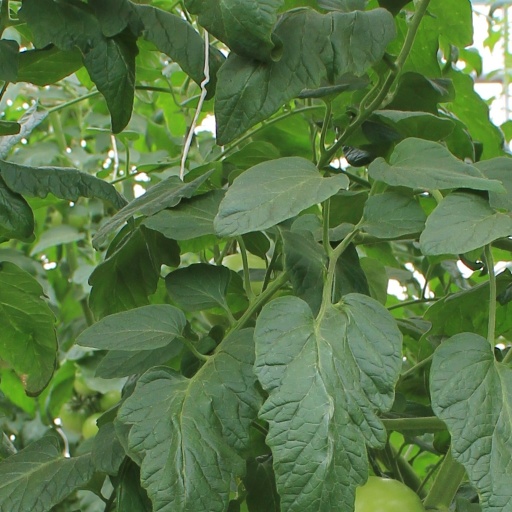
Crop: tomato